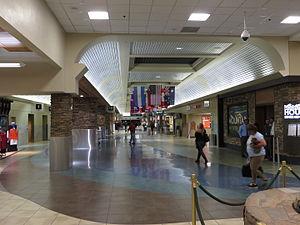
L'aéroport international de Reno-Tahoe, également simplement connu en tant qu'aéroport de Reno, est un aéroport américain situé à Reno, au Nevada. Se trouvant à six kilomètres au sud-est du centre-ville, il s'agit du deuxième aéroport commercial le plus fréquenté de l'État après l'aéroport international McCarran de Las Vegas, avec 4 450 673 passagers qui en font usage en 2019.